Lollu Sabha Balaji

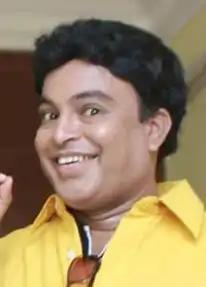

Lollu Sabha Balaji (1971 – 7 March 2014) was an Indian actor comedian who appeared in many Tamil films and television serials. He has acted in a few films, most notably "Silambattam" and "Dindigul Sarathy".